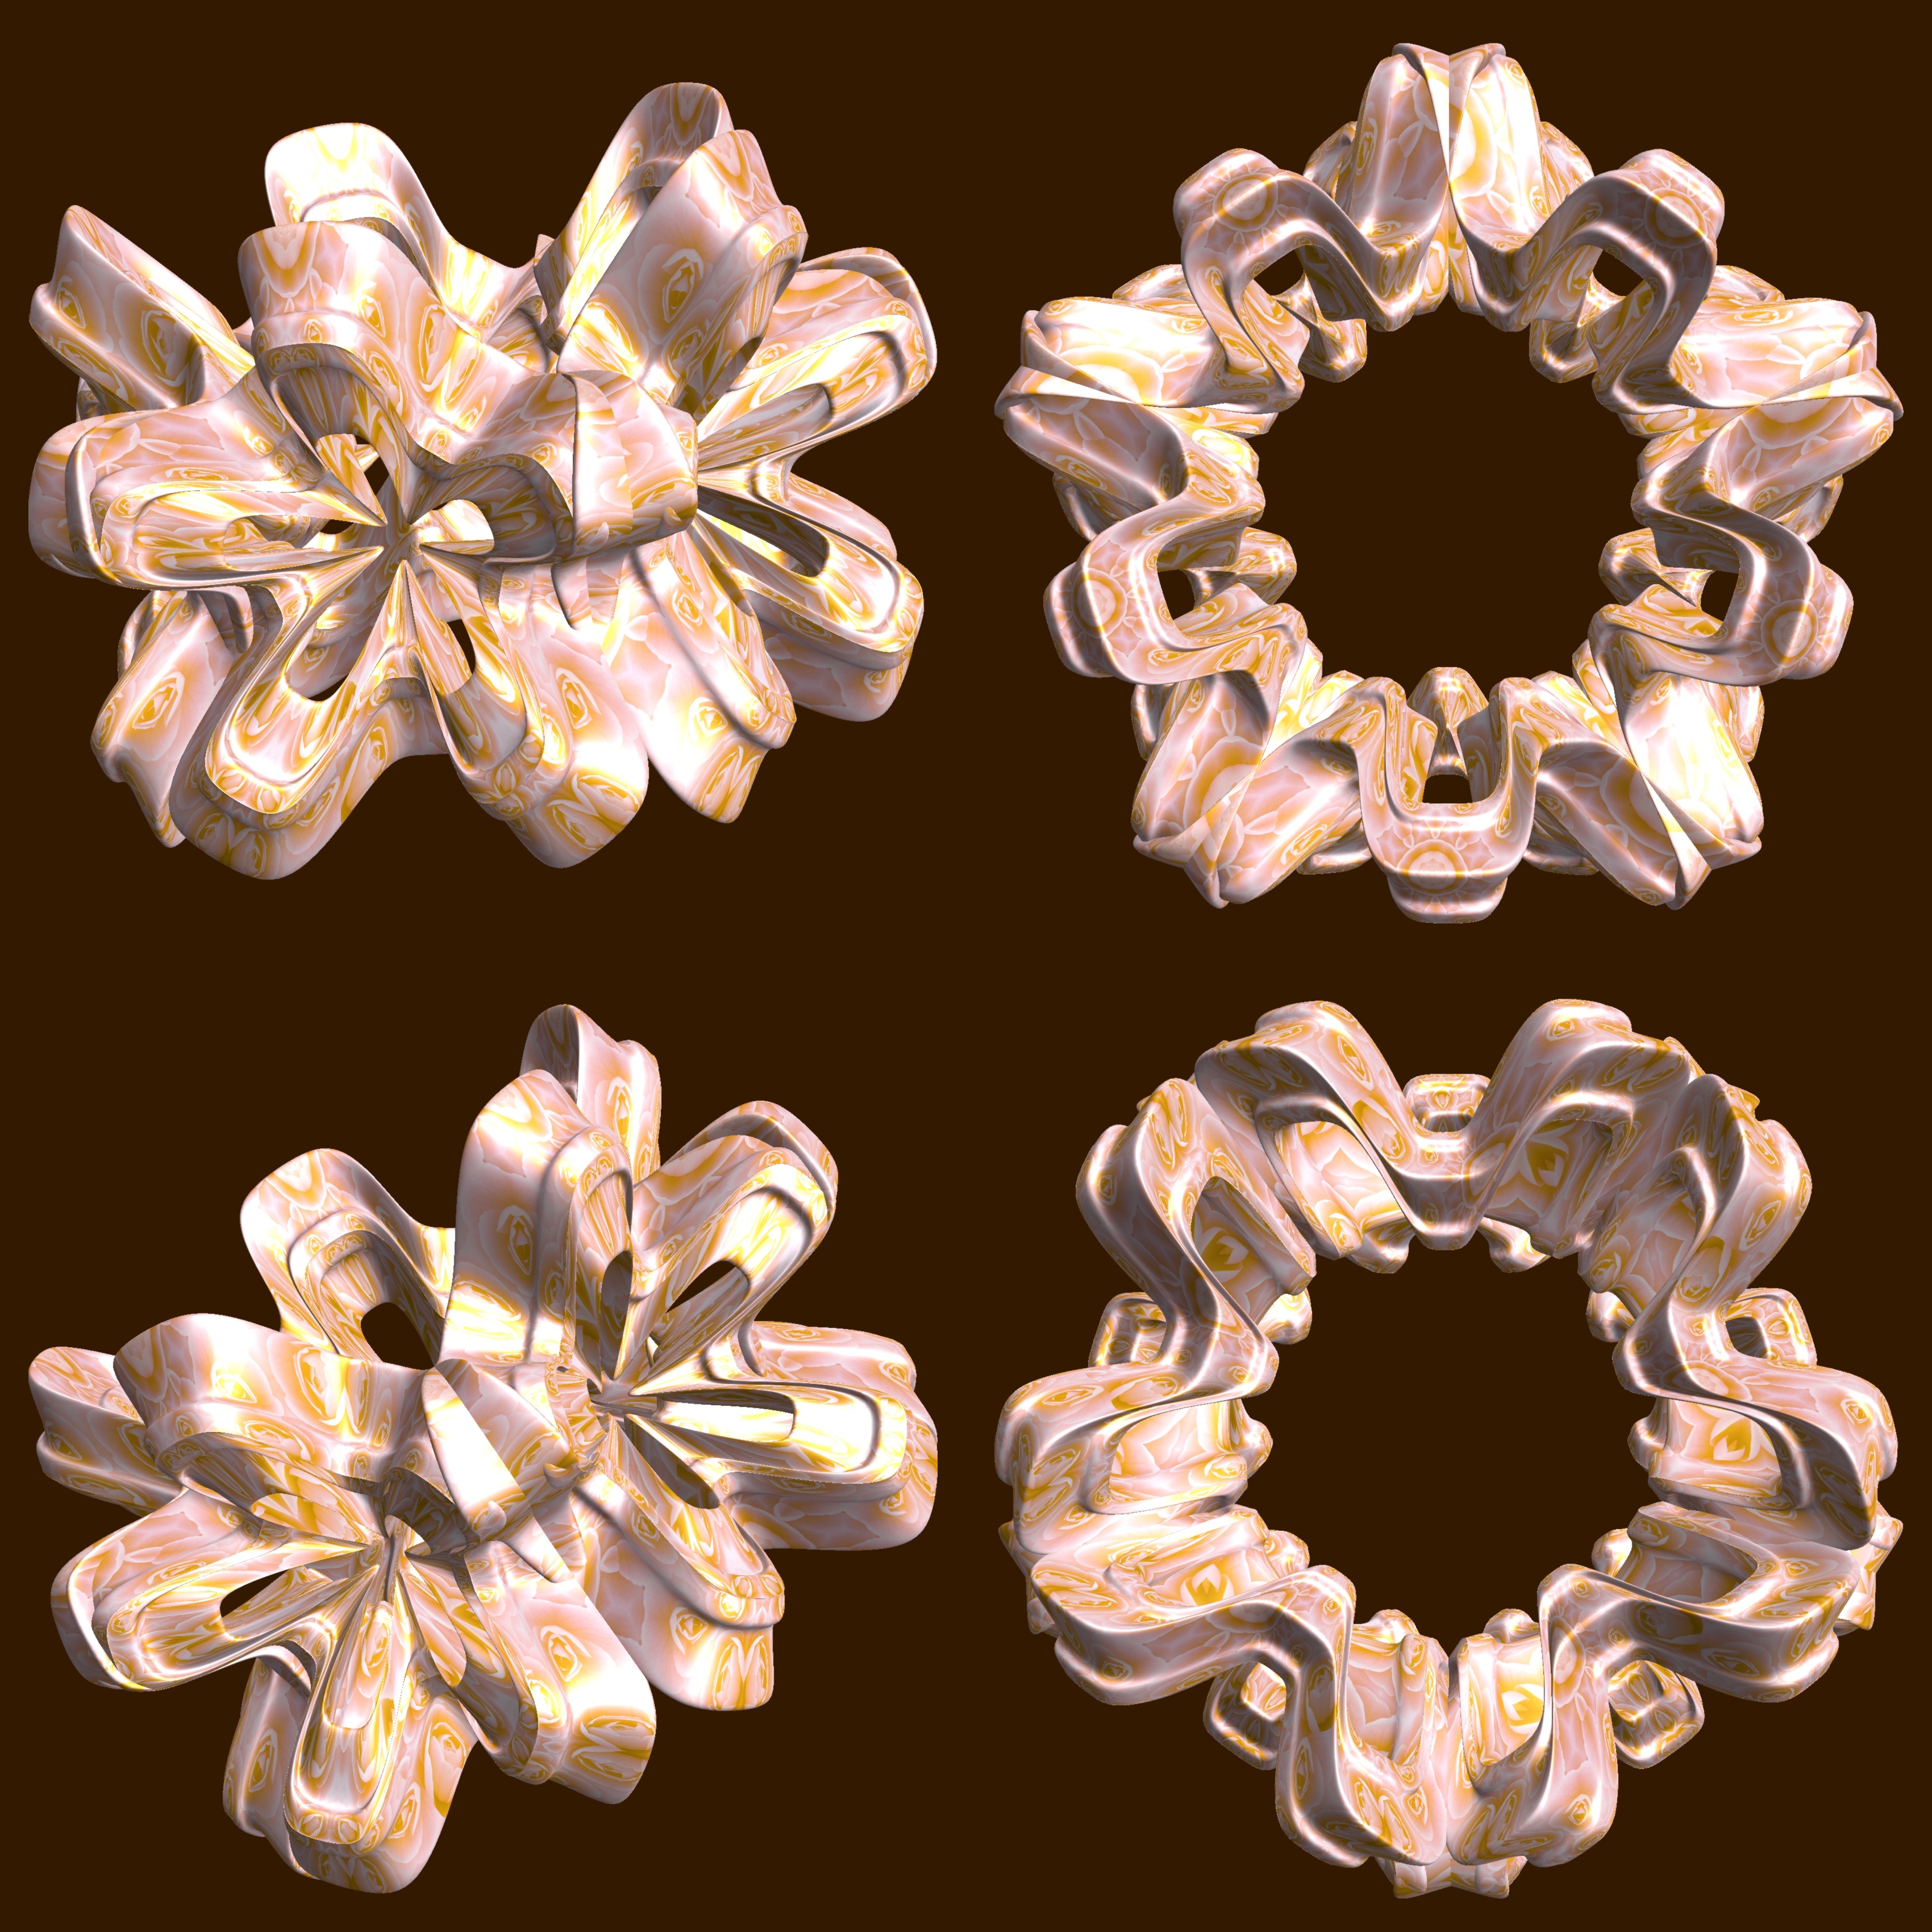
abstract, structure, texture, petal, pattern, geometry, bead, lighting, jewellery, sculpture, design, earrings, symmetry, 3d, graphic, chandelier, crystal, diamond, shape, torus, mathematica, cg, parametricplot3d, code, program, algorithm, mapping, geometricsculpture, pentagram, fashion accessory